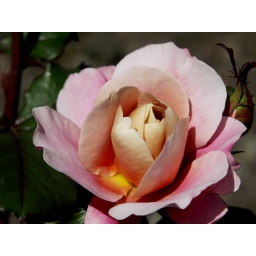
This hardy rose varies in colour from gold to soft brown to bright reds and dusky rose.